South Karelia

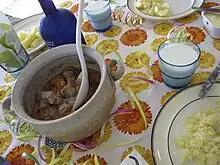
Karelian stew

South Karelia is a popular tourist area in Finland with its special features – its nature, its location between Lake Saimaa and the border as well as its cultural heritage and history as a border region. Thanks to the natural attractions, waterways and islands, tourism has natural prerequisites for developing in South Karelia. The provincial centres are continuously improving their services. Lappeenranta has in recent years focused particularly on tourism services for families, and Imatra on fishing and spa tourism. There is a good selection of agritourism attractions and tourism services available around the region.